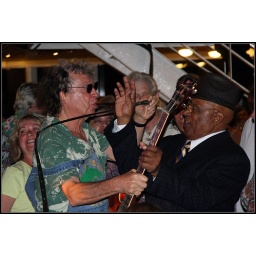
Elvin spotted him in the crowd, came off the stage and is passing his guitar over to him